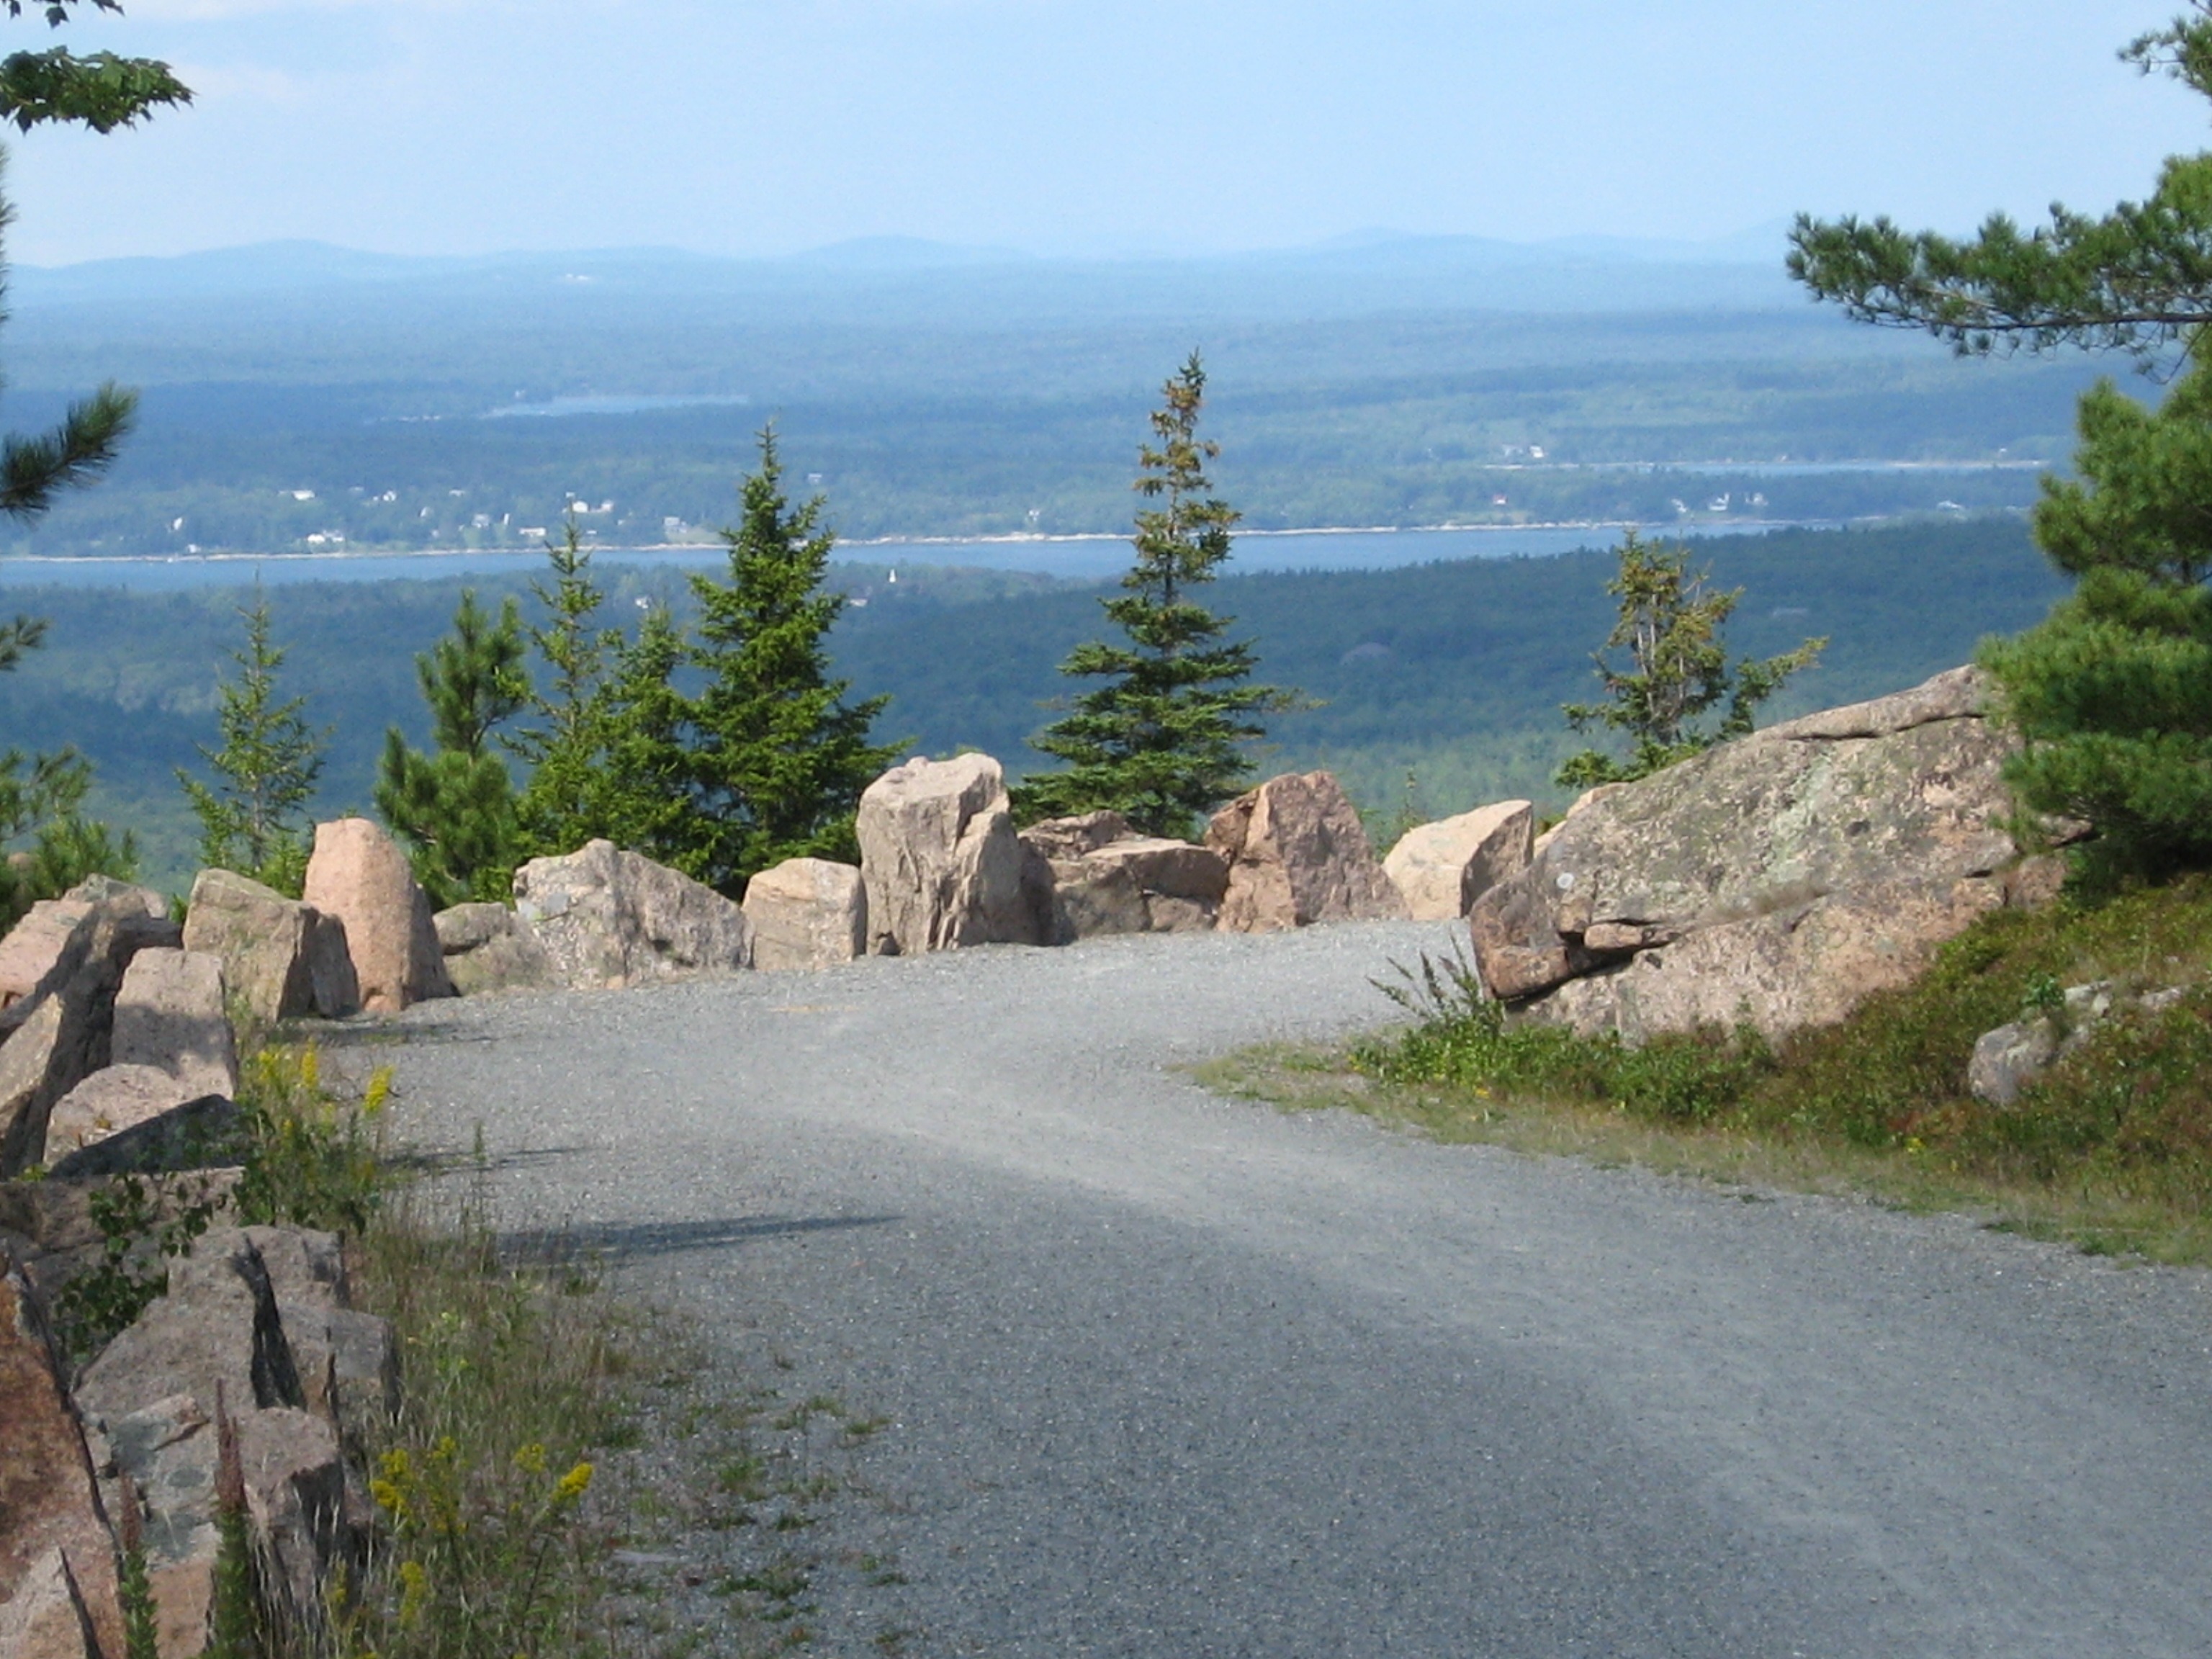
landscape, sea, coast, nature, outdoor, ocean, wilderness, mountain, trail, lake, land, cliff, wild, environment, scenic, natural, scenery, terrain, roadway, maine, acadia national park, acadia, carriage roads